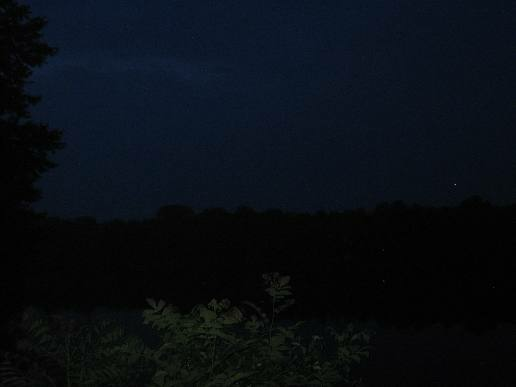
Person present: No